Türkmenbaşy, Turkmenistan

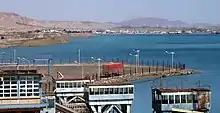
Caspian Sea at the Port of Türkmenbaşy

Since May 2018, the Balkan Shipbuilding and Repair Yard has been operating at the Turkmenbashy International Seaport. The plant, the capacity of which allows to process 10,000 tons of steel per year, is calculated for the construction of 4–6 ships per year. The production facility is capable of performing maintenance and repair work on 20–30 ships, by processing 2000 tons of steel per year.